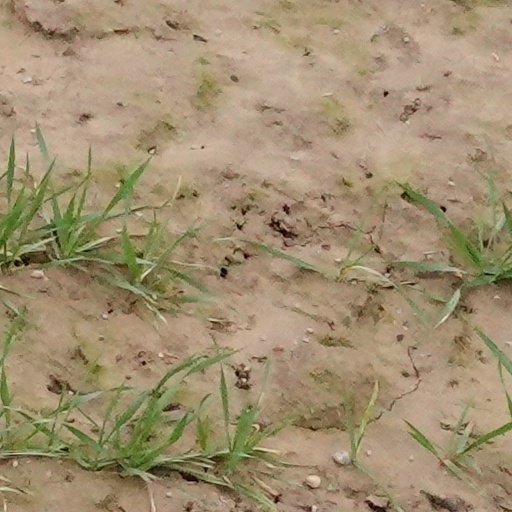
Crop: wheat